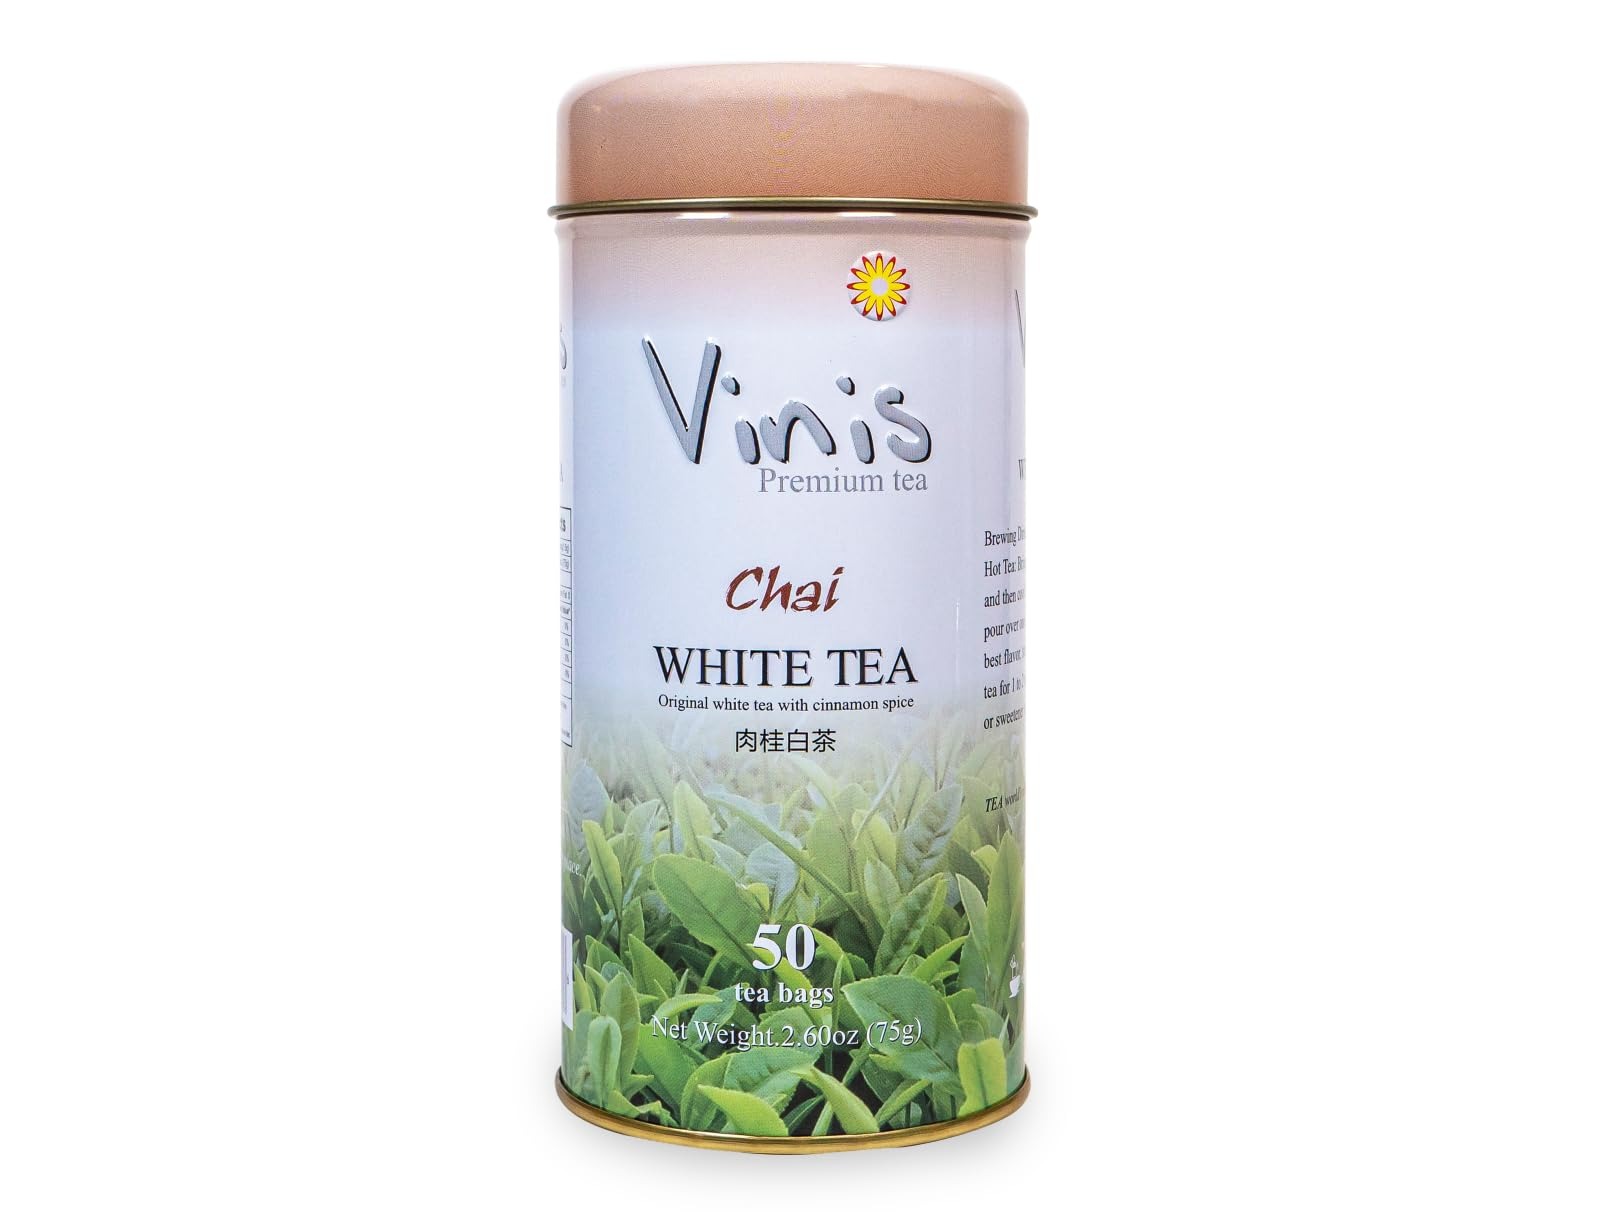
Item Name: Vinis Premium Chai White Tea Tea Box of 6 Tins (50 tea bags per Tin) (Chai White Tea)
Bullet Point 1: Vinis Premium Jasmine White Tea 50 tea bags
Bullet Point 2: Original white tea with jasmine flavour.
Bullet Point 3: Tea world's natural and healthy beverage.
Bullet Point 4: Preparation instructions - Brewing Directions: Hot Tea: Bring fresh water to a boil and then cool for 5 minutes and then pour over one tea bag in a cup. For best flavor, steep green tea and white tea for 1 to 2 minutes. Add lemon and/or sweetener to your taste. Store in cool and dry p
Product Description: Indulge in the premium taste of Vinis' Chai White Tea, a delicious and refreshing blend of premium white tea and cinnamon spice. Each box contains 6 tins, with 50 tea bags in each tin for a total of 300 servings. Premium Quality Ingredients: Made from the finest quality white tea leaves and infused with fragrant cinnamon spice for an indulgent aroma. Brewing Instructions: For a perfect cup of hot tea, bring fresh water to boil and let it cool for 5 minutes before steeping the teabag. Drink it plain or add sweetener as per your taste. Trusted Manufacturer: Produced by Zhejiang Tea Group, one of China's most trusted brands in teas ensuring only the highest quality teas are used to craft this product. This exquisite chai white tea is perfect when you need an energizing pick-me-up during your day or when you simply want to relax after a long day. Each sip is sure to leave you feeling refreshed from within!
Value: 6.0
Unit: Count

Price: 23.99